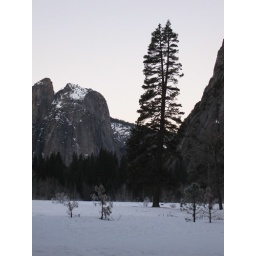
The tree of separation in front of divoce rock in the meadow of disappointment (or Bob's and Janelle's tree)